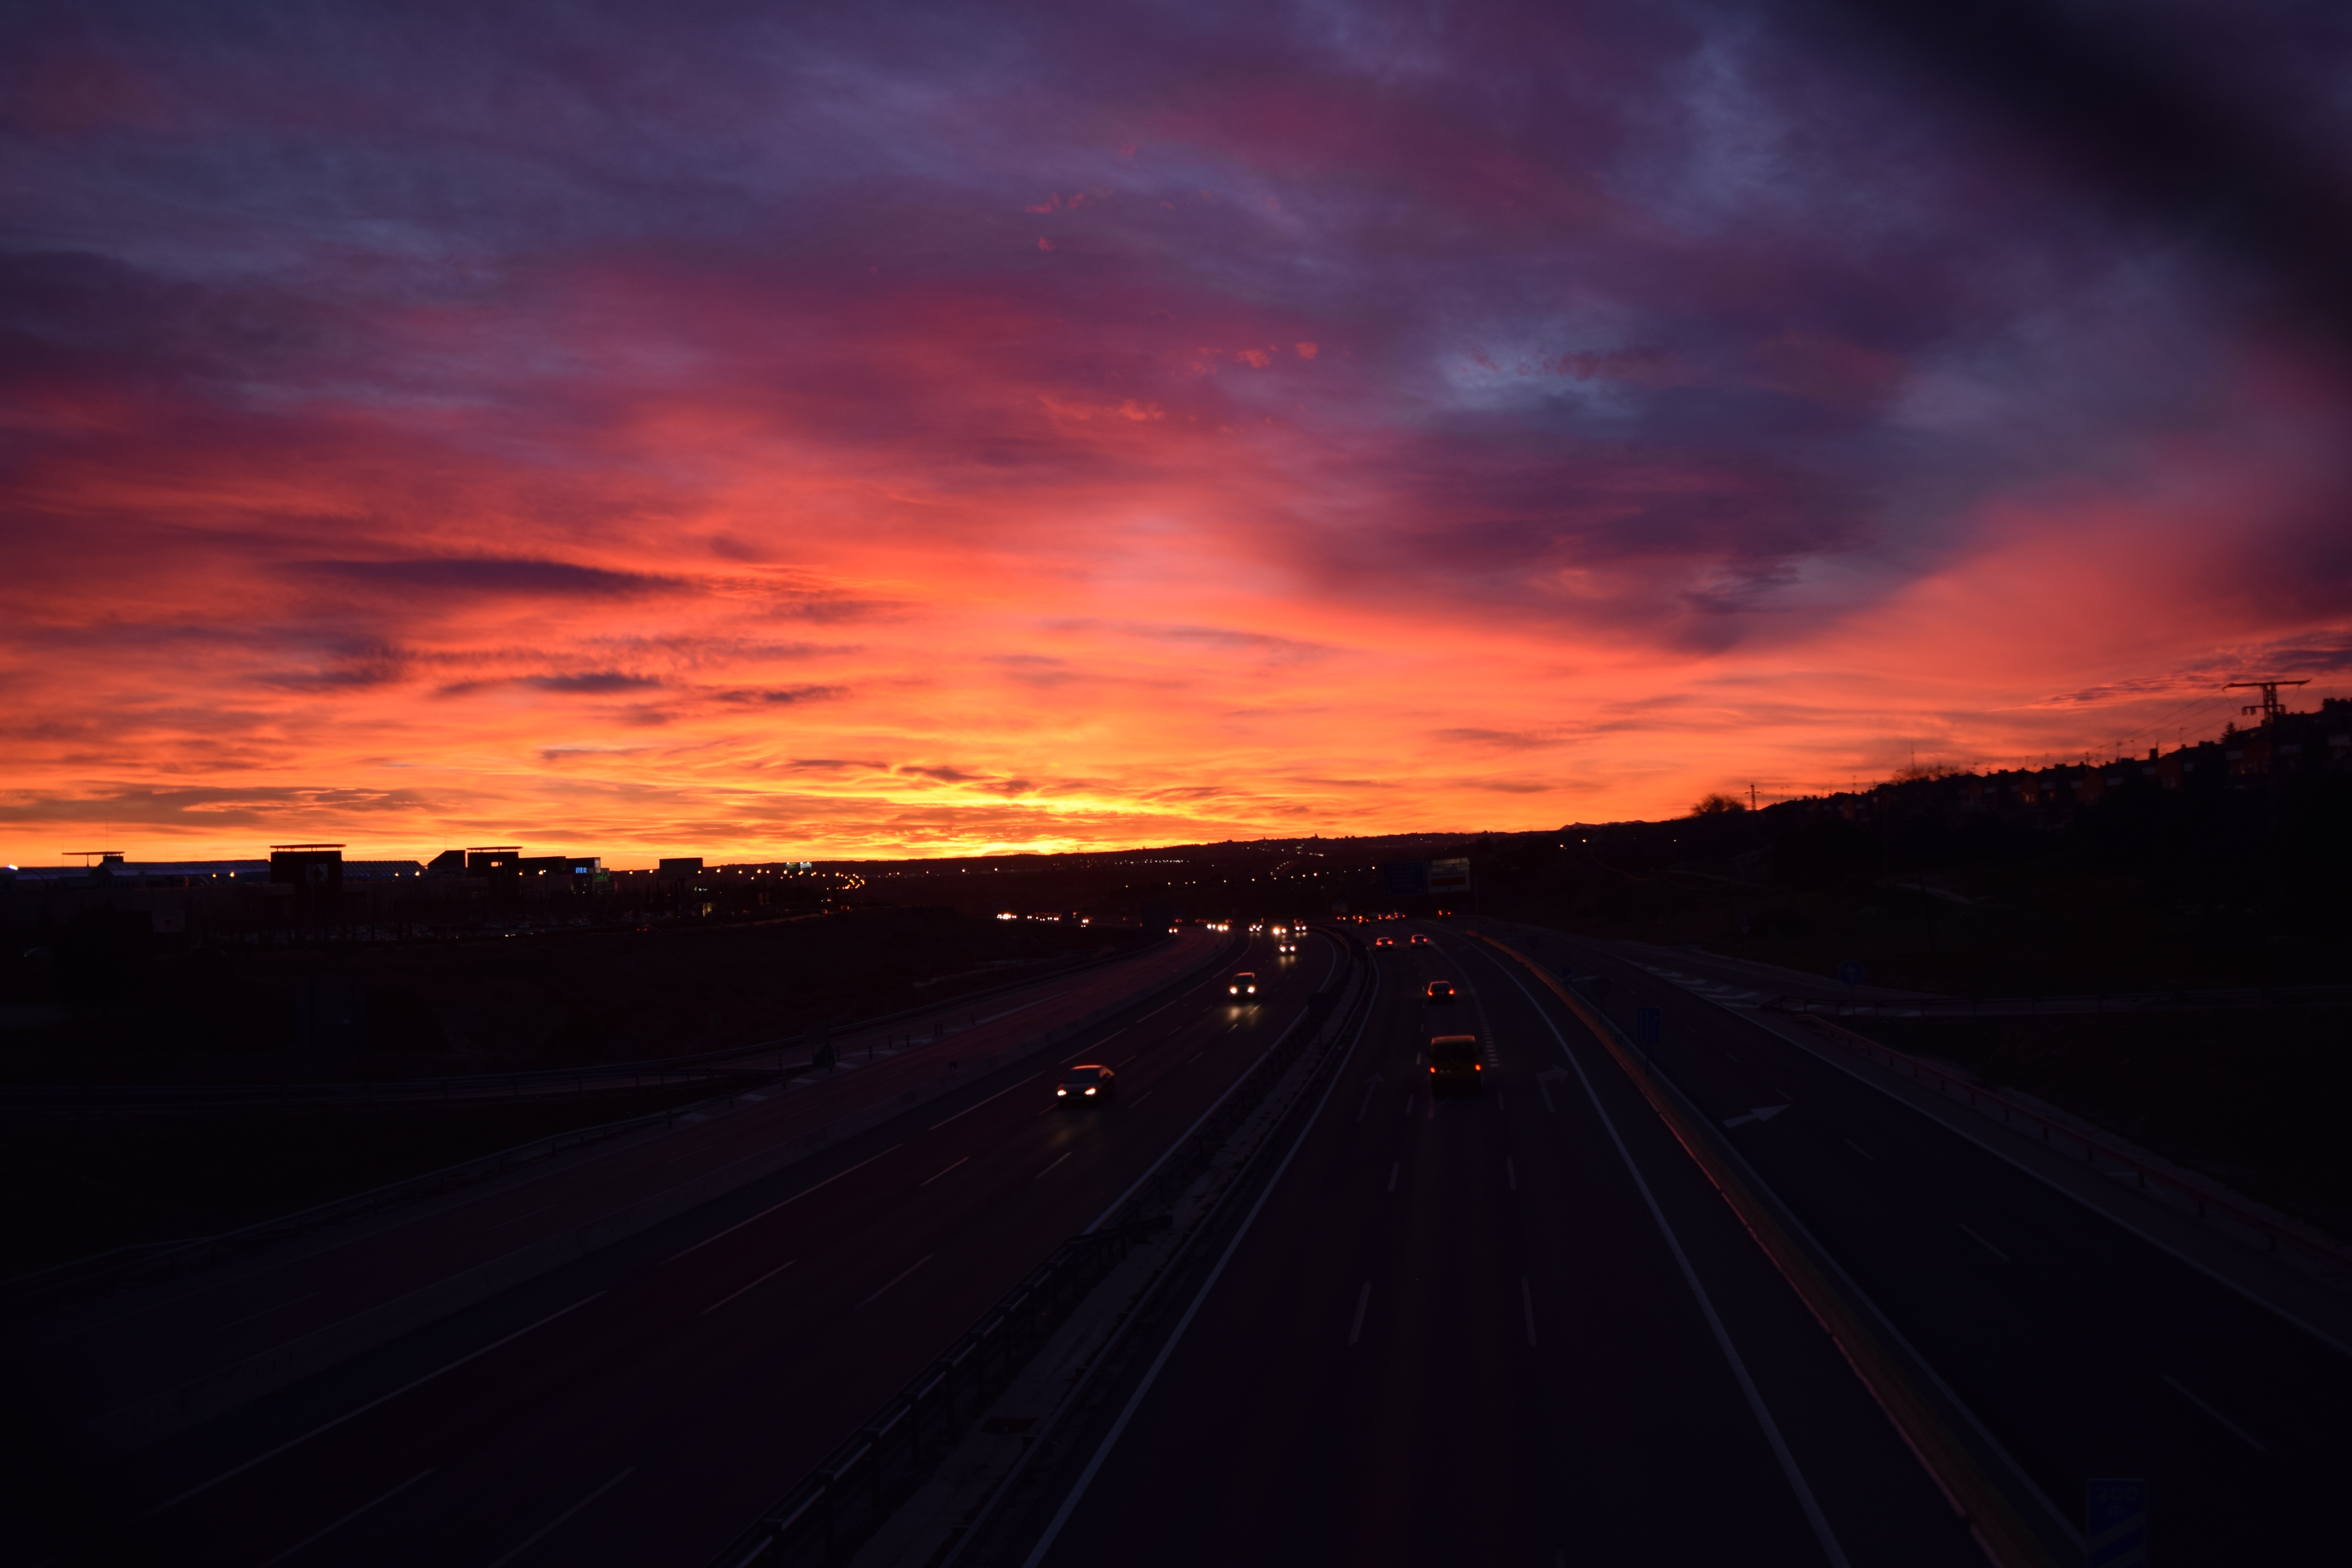
horizon, cloud, sky, sunrise, sunset, road, sunlight, morning, highway, dawn, atmosphere, dusk, evening, darkness, afterglow, zahid sontsya, xanadu, span ya